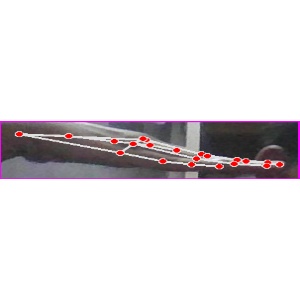
अक्षर: ज